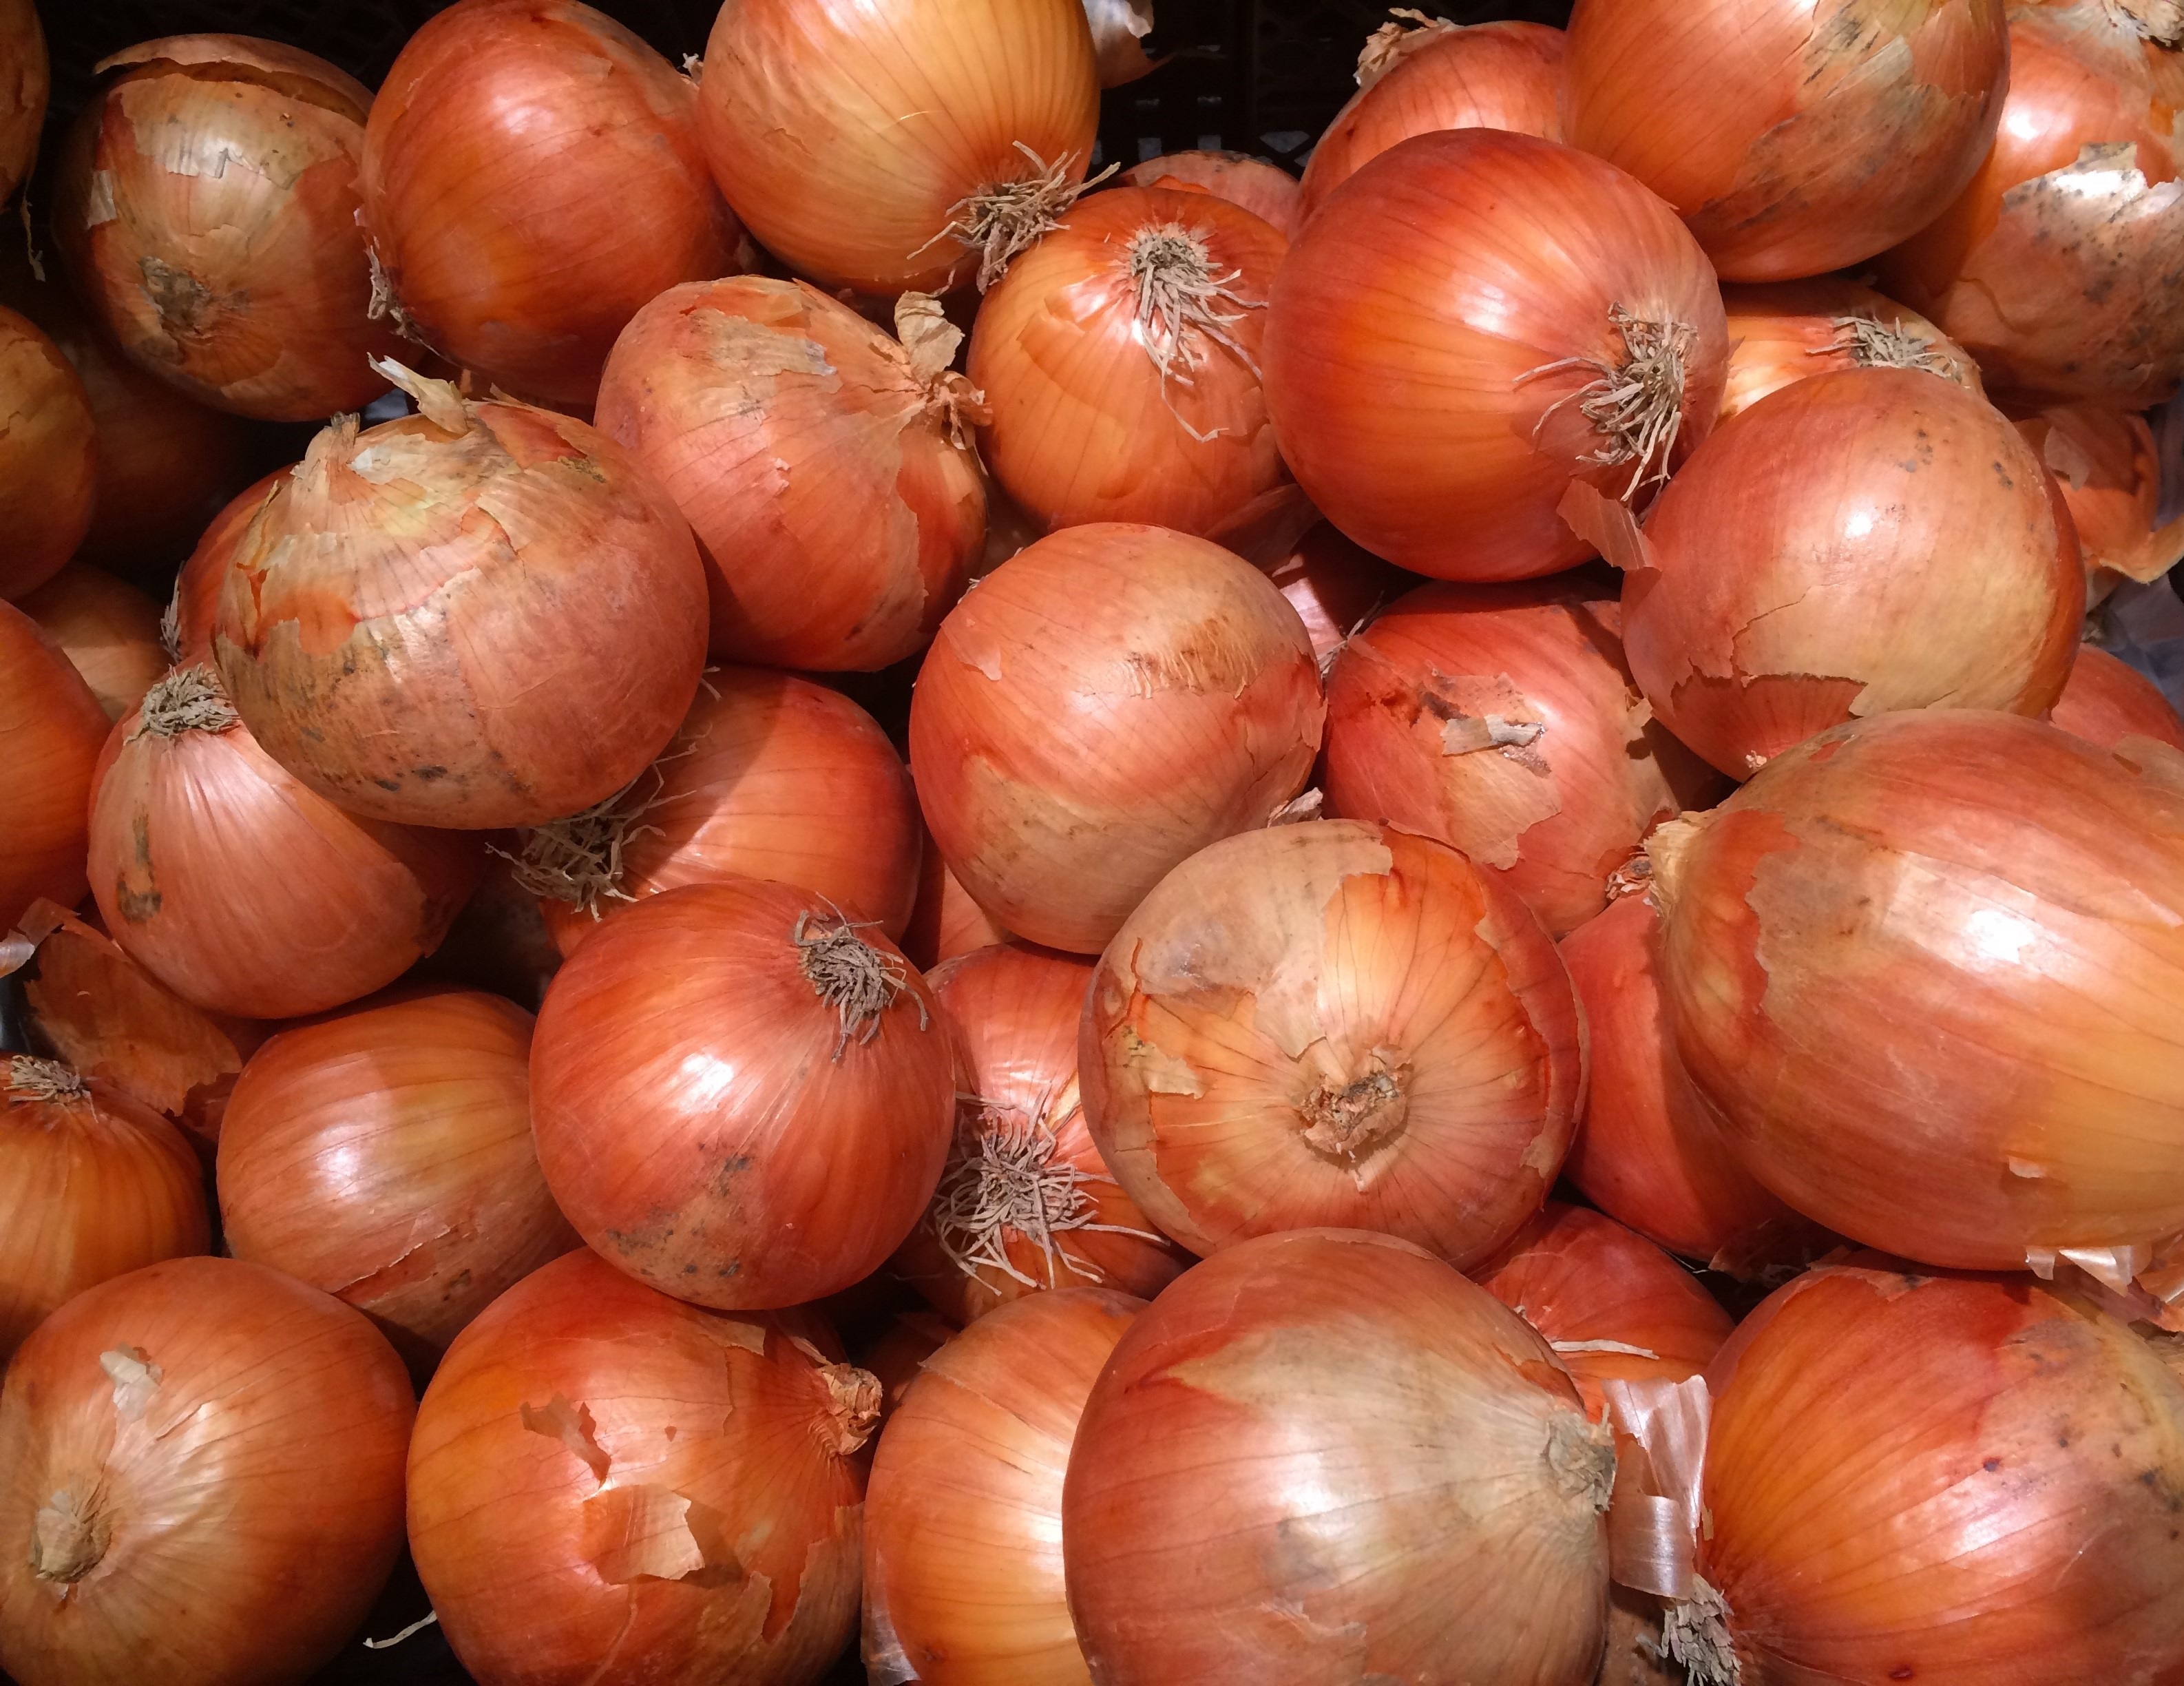
plant, leather, fruit, orange, food, produce, vegetable, japan, onion, living, supermarket, department, onions, yokosuka, pile up, heisei cho, flowering plant, fruits and vegetables, seiyu ltd, shallot, land plant, onion genus